Joan Marsham

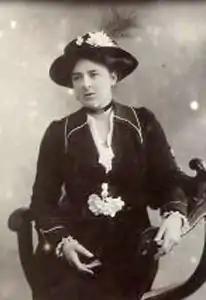
Dame (Muriel) Joan Marsham (née Warry), 1913

Dame Muriel Joan Marsham (née Warry; 4 January 1888 – 13 March 1972), DBE, was a British philanthropist and chairman of the executive committee of the Girl Guides Association from 1938 to 1948. She was Chair of the National Women's Auxiliary of the Young Men's Christian Association (founded in Britain in 1918) from 1931 until her death in 1972.